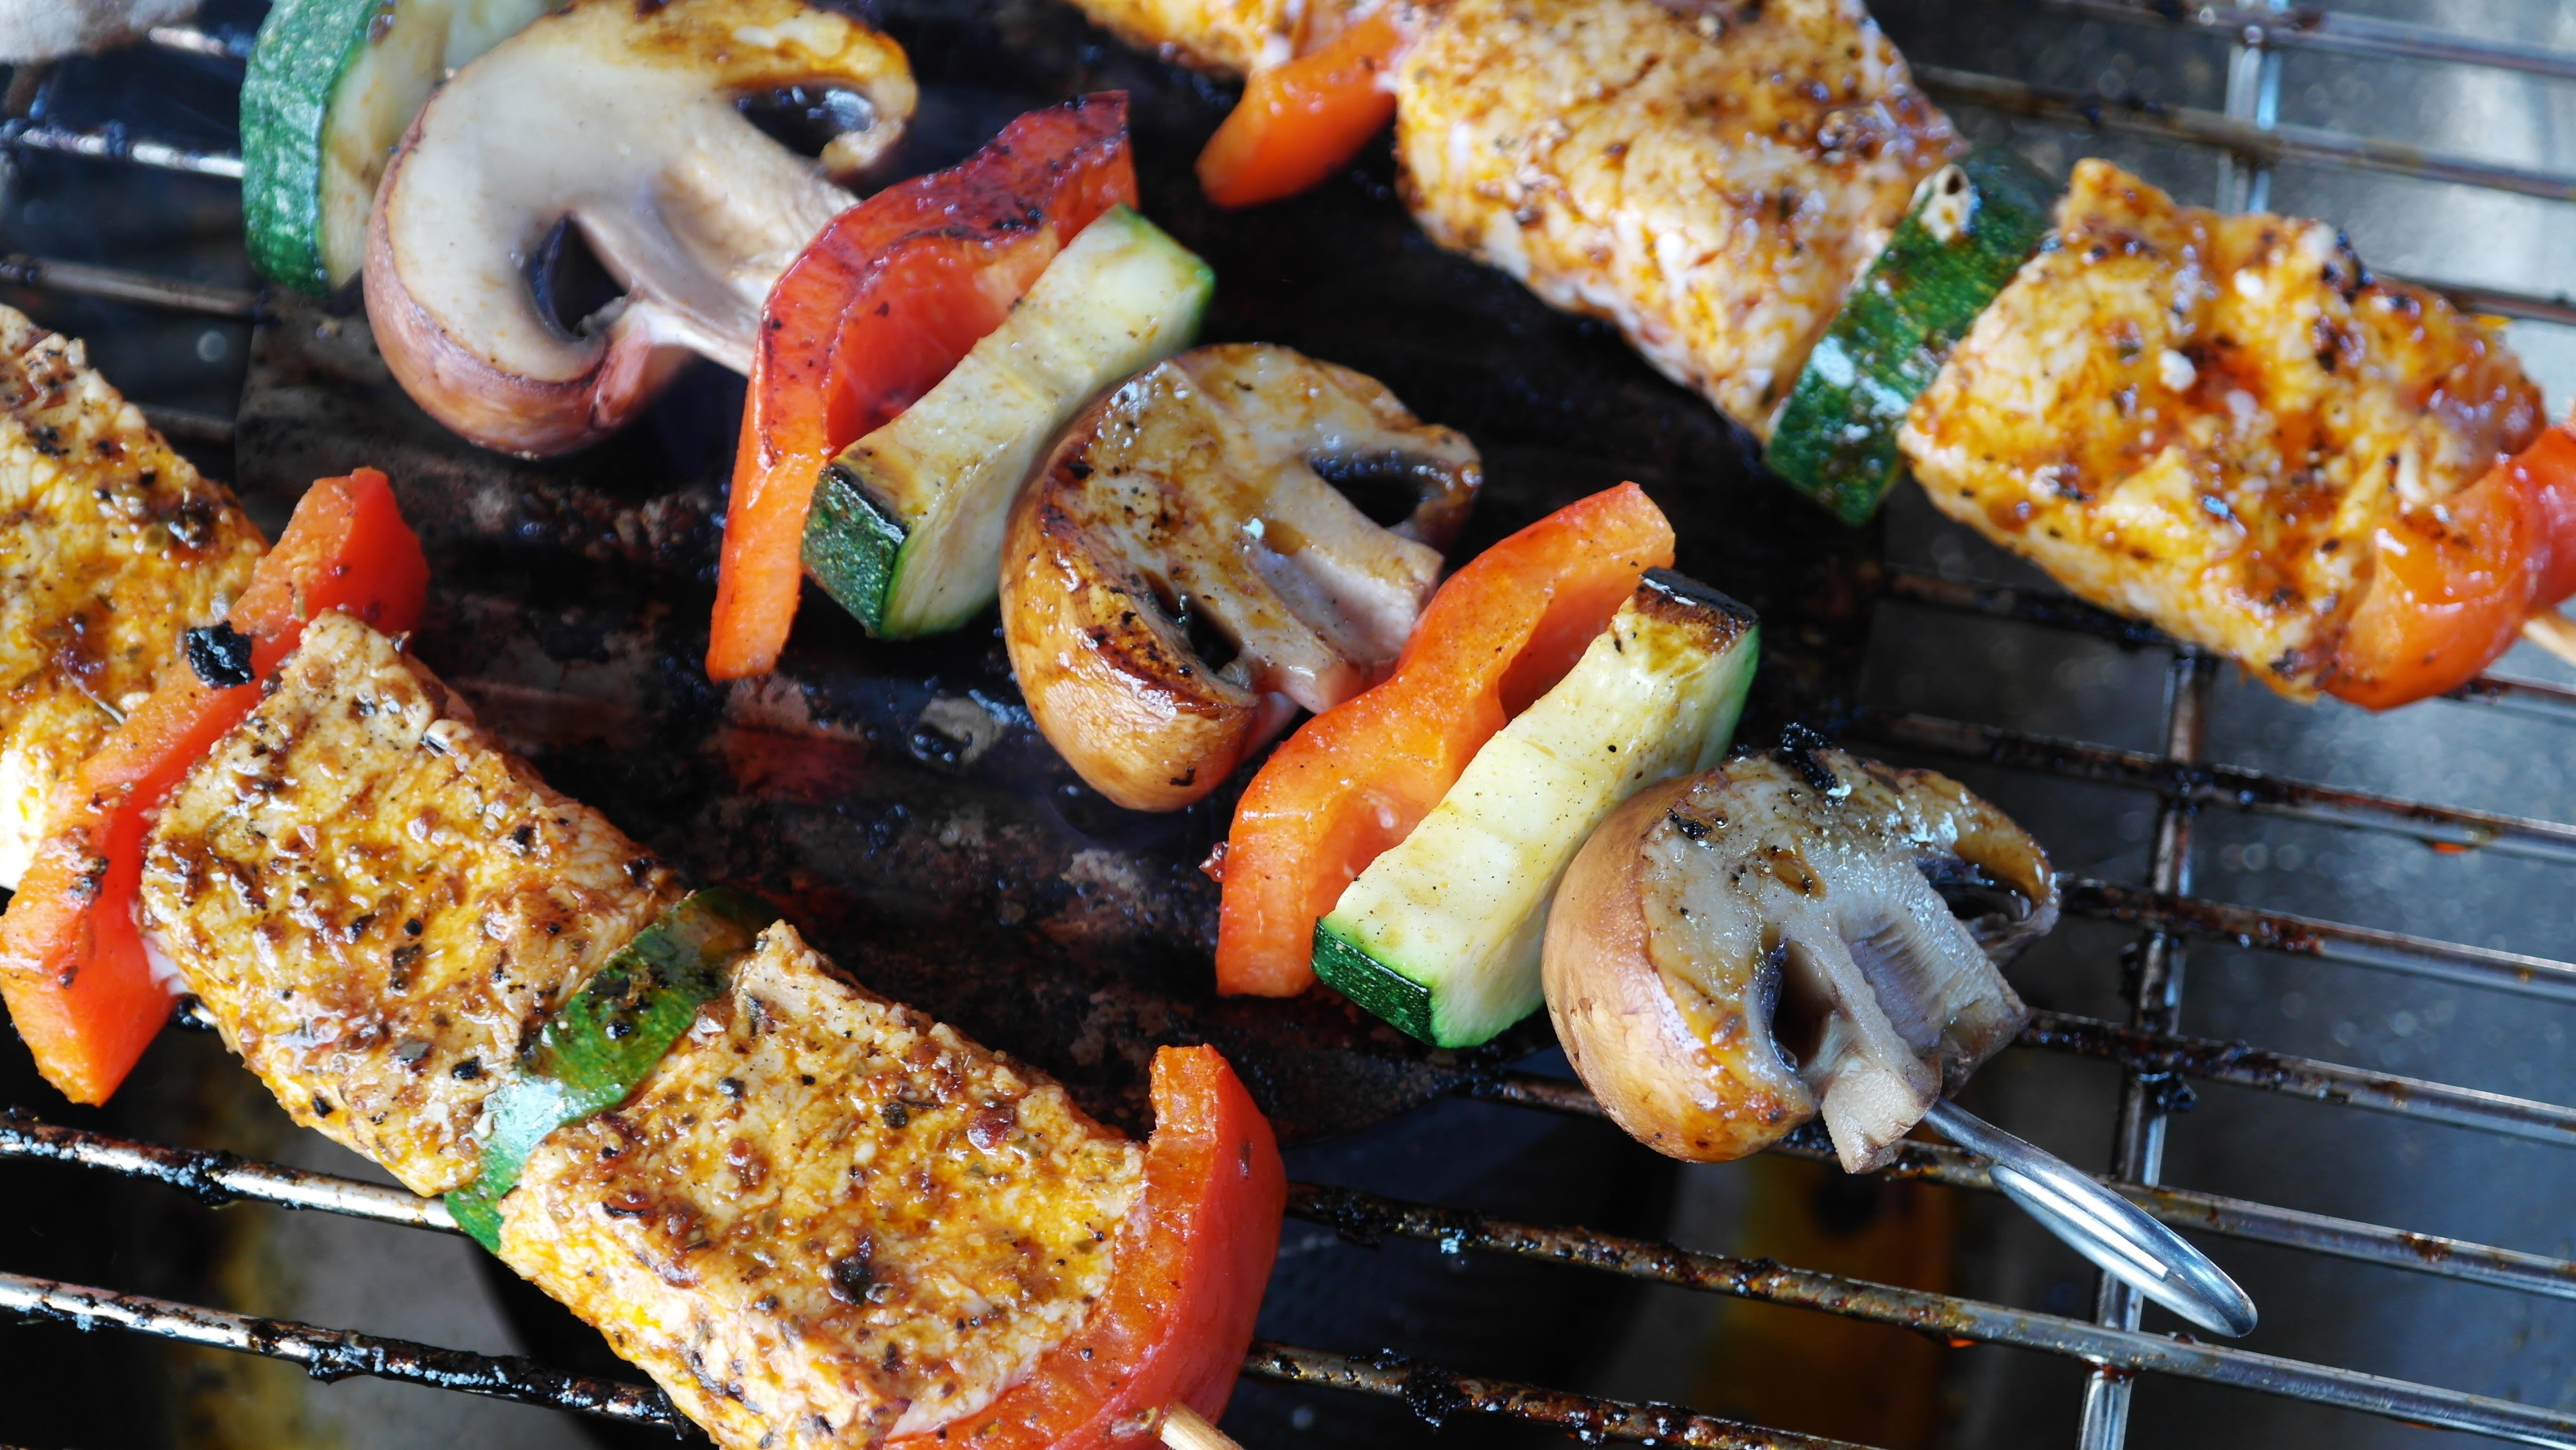
dish, meal, food, produce, meat, barbecue, pork, cuisine, asian food, vegetables, mushrooms, skewer, kebab, grilled, embers, grilling, mediterranean food, souvlaki, grilled food, brochette, tandoori chicken